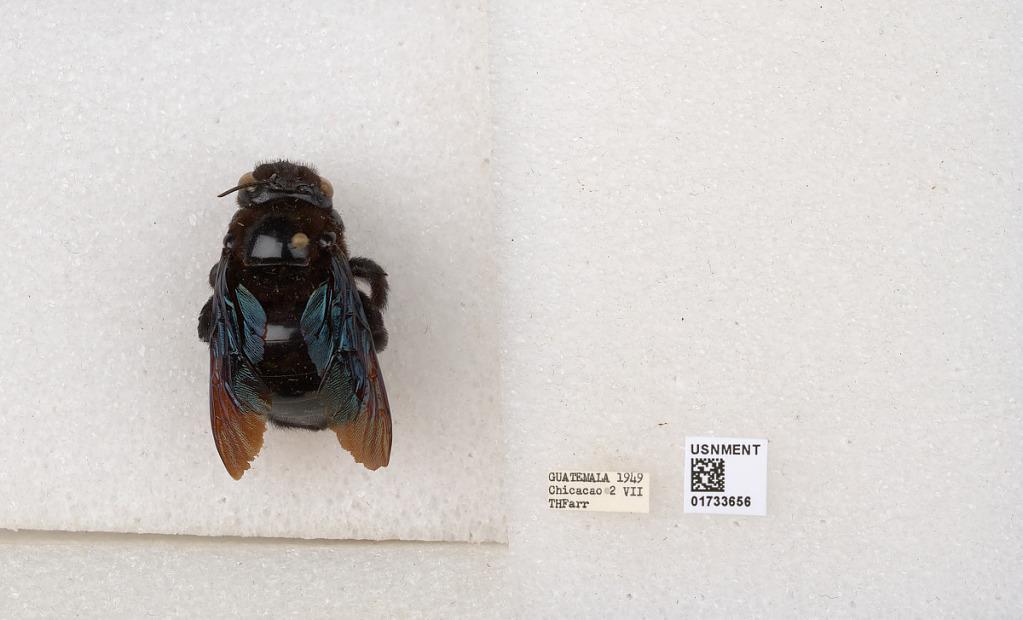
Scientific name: Xylocopa (Megaxylocopa) fimbriata Fabricius
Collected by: T. Farr
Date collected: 1949-7-2
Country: Guatemala
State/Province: Suchitepeque
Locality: Chicacao